Ittingen Charterhouse

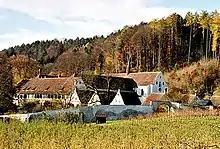
Ittingen Charterhouse

Ittingen Charterhouse ("Kartause Ittingen") is a former Carthusian monastery near Warth, Canton Thurgau, Switzerland. It is now used as an education and seminar centre with two museums and a farm.